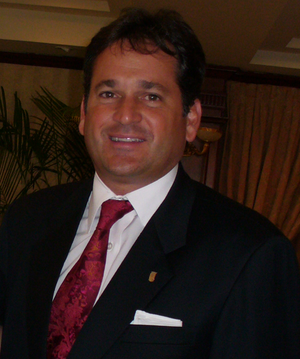
L'élection présidentielle panaméenne de 2014 s'est déroulée le dimanche 4 mai 2014 pour élire le président et le vice-président de la République du Panama, dans le cadre des élections générales panaméennes de 2014, en même temps que les élections législatives, les élections au parlement centraméricain et les élections municipales.. De par la Constitution, le président sortant est inéligible pour un second mandat.
Juan Carlos Navarro Quelquejeu est un homme politique panaméen, homme d'affaires et environnementaliste né à Panama City le 19 octobre 1961.